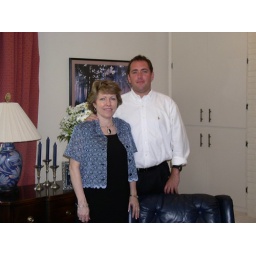
pics at camelia road house in New Bern after dad's funeral--June 2004